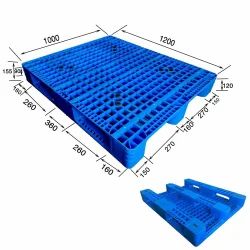
Label: Plastic_Pallets